82nd Airborne Division

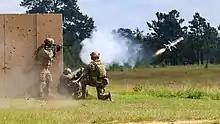
Paratroopers from 504th Infantry fire a FGM-148 Javelin at targets during Decisive Action 19–08.5.

In March 2003, 2–325 of the 2nd BCT was attached to the 75th Ranger Regiment as part of a special operations task force to conduct a parachute assault to seize Saddam International Airport in support of Operation Iraqi Freedom. On 21 March 2003, Company D, 2-325 crossed the Saudi Arabia–Iraq border as part of Task Force Hunter to escort HIMARS artillery systems to destroy Iraqi artillery batteries in the western Iraqi desert. Upon cancellation of the parachute assault to seize the airport, the battalion returned to its parent 2nd Brigade at Talil Airfield near An Nasariyah, Iraq. The 2nd Brigade then conducted operations in Samawah, Fallujah, and Baghdad. The brigade returned to the United States by the end of February 2004.